Tic Tac (film)

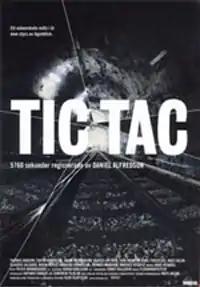
Theatrical release poster

Tic Tac is a Swedish psychological thriller film and drama film which was released to cinemas in Sweden on 31 October 1997, directed by Daniel Alfredson and written by Hans Renhäll, about various people involved in small crime during one day and night in Stockholm. The film won the Guldbagge Award for best film and was Sweden's submission for the Academy Award for Best Foreign Language Film, but failed to be nominated.